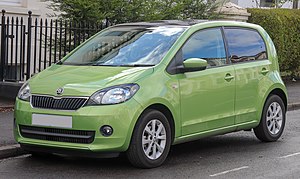
Volkswagen up! / Modelhistorie / Varianter
Volkswagen up! er en mikrobil fra Volkswagen. Den tilhører New Small Family-serien og er i Europa efterfølger for Volkswagen Fox. Produktionen startede i december 2011, og bilen kom på markedet i Tyskland den 3. december 2011 og i hele Europa i april 2012.